Erythema annulare centrifugum

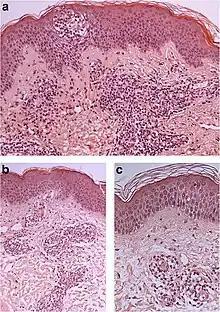
Micrograph of erythema annulare centrifugum, showing a moderately intense superficial perivascular dermal lymphohistiocytic infiltrate with rare eosinophils, edema of papillary dermis, hyperkeratosis and focal epidermal spongiosis.

A skin biopsy can be performed to test for EAC; tests should be performed to rule out other possible diseases such as: pityriasis rosea, tinea corporis, psoriasis, nummular eczema, atopic dermatitis, drug reaction, erythema migrans and other rashes.